Granville station (SkyTrain)

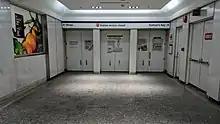
Access was closed off at the Seymour Street entrance for two years.

On May 8, 2018, TransLink announced the Granville Station Escalator Replacement Project as part of the TransLink Maintenance and Repair Program. The replacement of six escalators began on May 26, 2018, resulting in the closure of the Seymour Street entrance and the closure of the Granville/Seymour concourse. On July 17, 2020, the escalators returned to service and the Seymour Street entrance was re-opened.